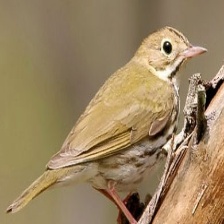
Species: OVENBIRD
Scientific name: SEIURUS AUROCAPILLA